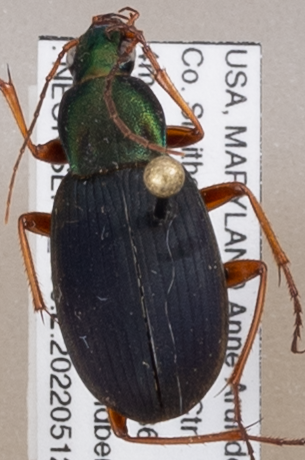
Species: Chlaenius aestivus
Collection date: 2022-05-12 04:00:00
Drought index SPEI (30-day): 1.052
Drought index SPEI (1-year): -0.33
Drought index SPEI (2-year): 1.19